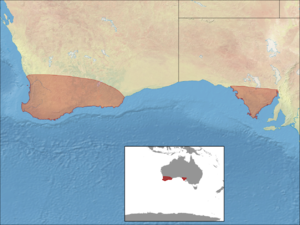
Bassiana trilineata est une espèce de sauriens de la famille des Scincidae.